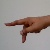
The image shows a hand gesture representing the letter 'P' in Indian Sign Language.